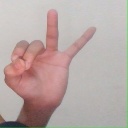
अक्षर: ण